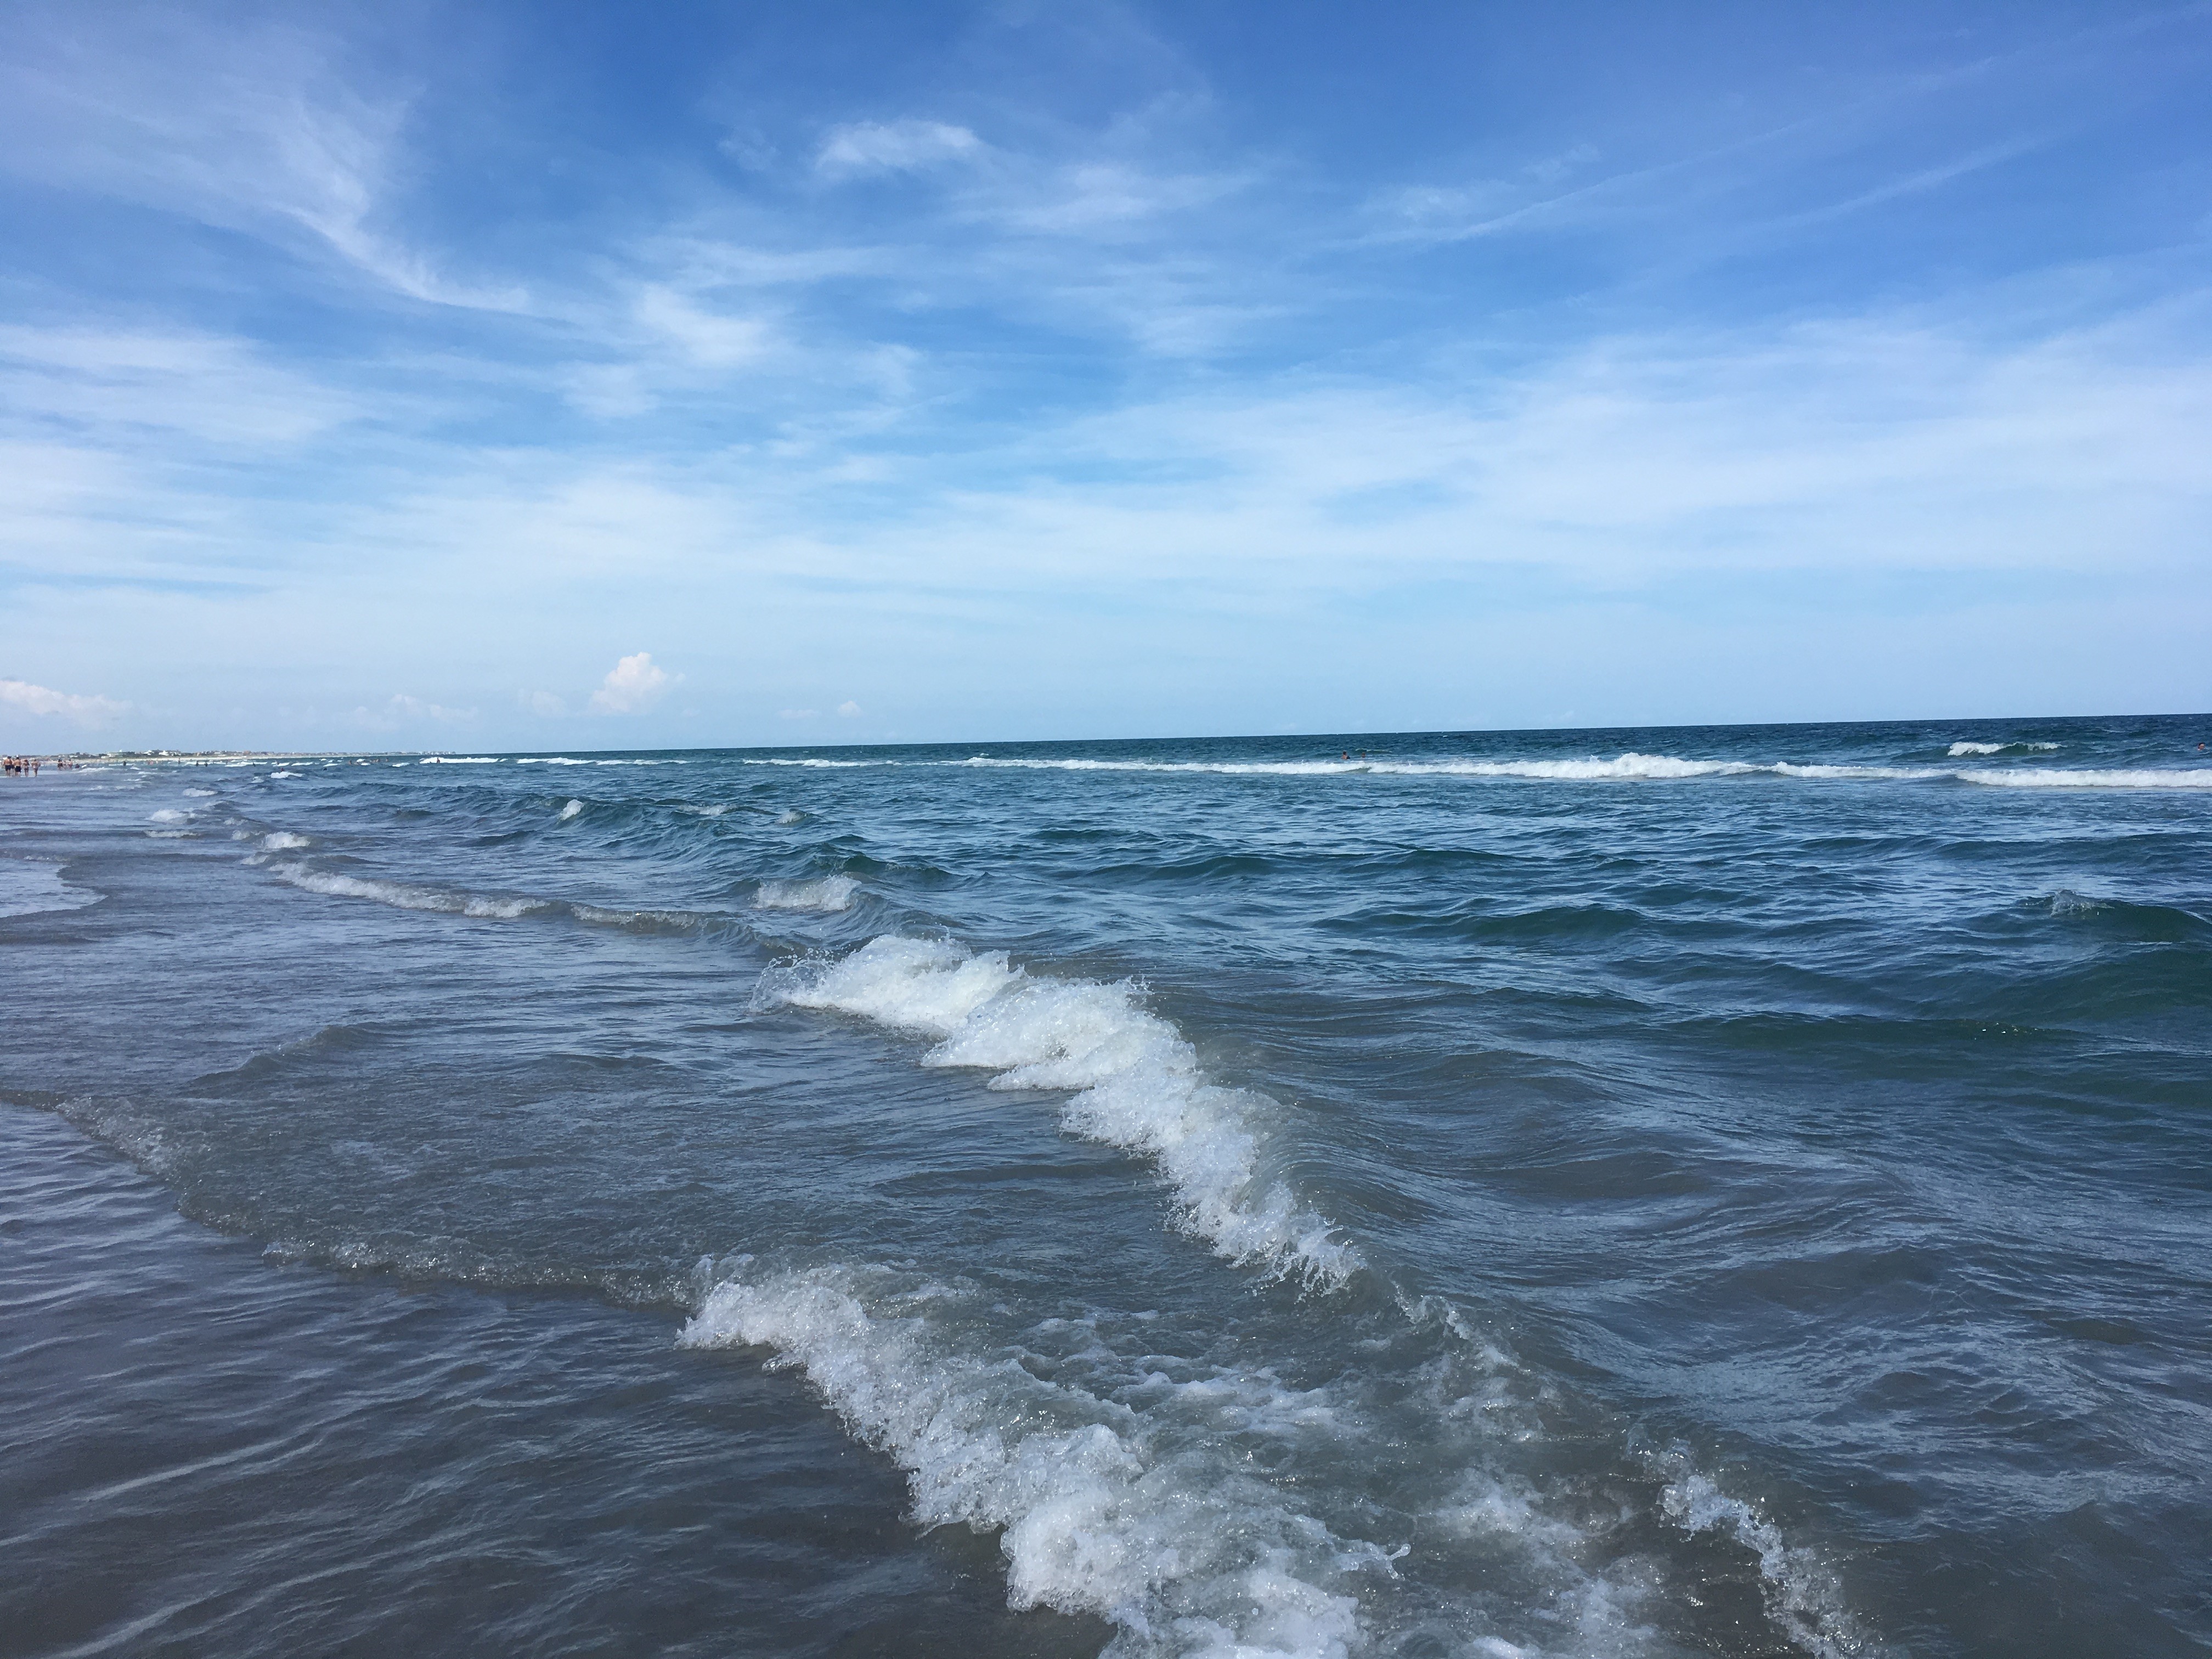
sky, sea, ocean, body of water, wind wave, wave, coastal and oceanic landforms, horizon, shore, water, coast, calm, cloud, beach, promontory, cape